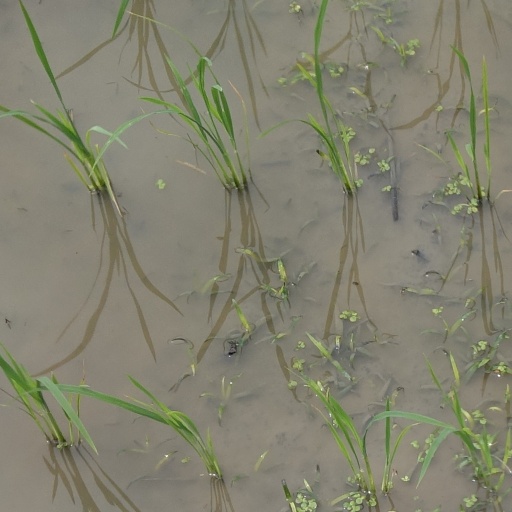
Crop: rice